Yad Sarah

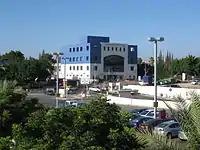
Ra'anana branch of Yad Sarah

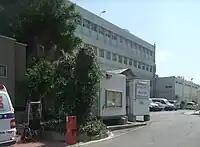
Yad Sarah branch at Rambam Hospital in Haifa

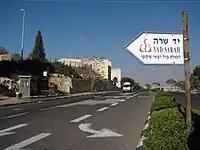
Signpost for Yad Sarah branch in Ramot Polin, Jerusalem

Yad Sarah lends out wheelchairs, crutches, oxygen concentrators, apnea monitors, infant scales, hospital beds, shower chairs and commodes, high-tech and assistive devices, and many other home-care items. At any given time, 18,000 wheelchairs are in circulation. Equipment loans are free of charge; borrowers leave a refundable security deposit and can use the equipment for up to three months.